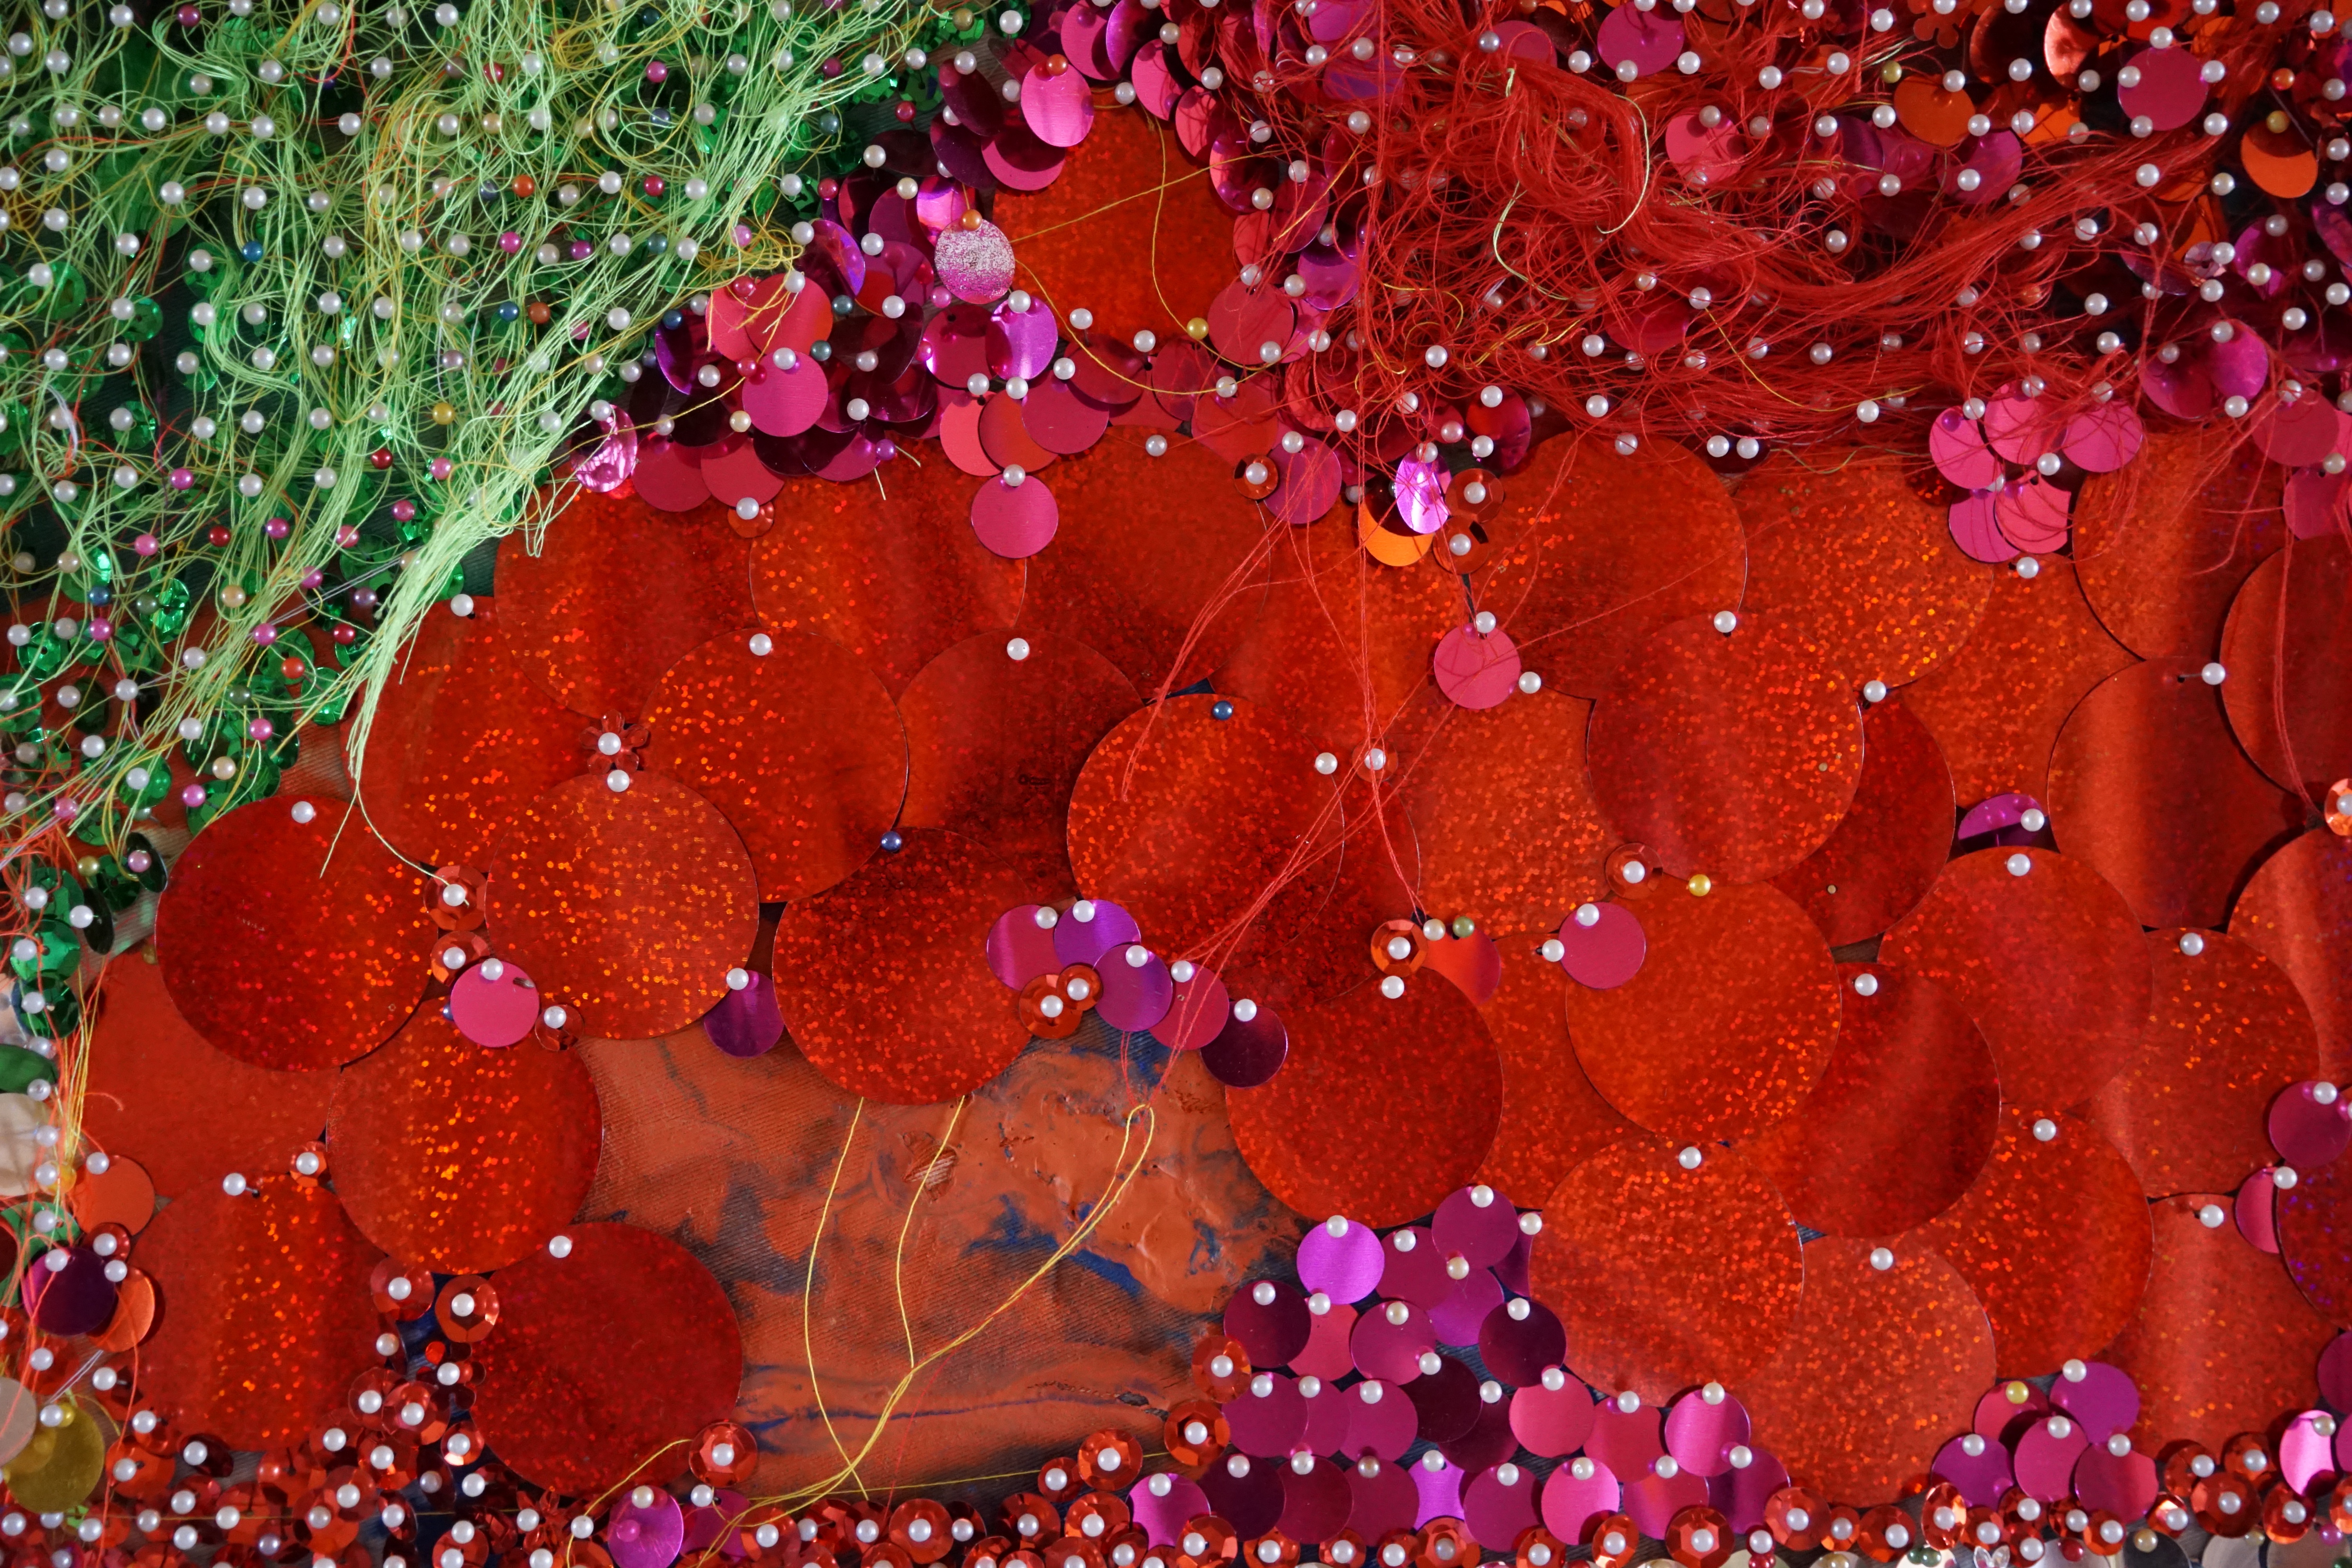
flower, petal, pattern, red, color, colorful, christmas, circle, fabric, christmas decoration, art, christmas lights